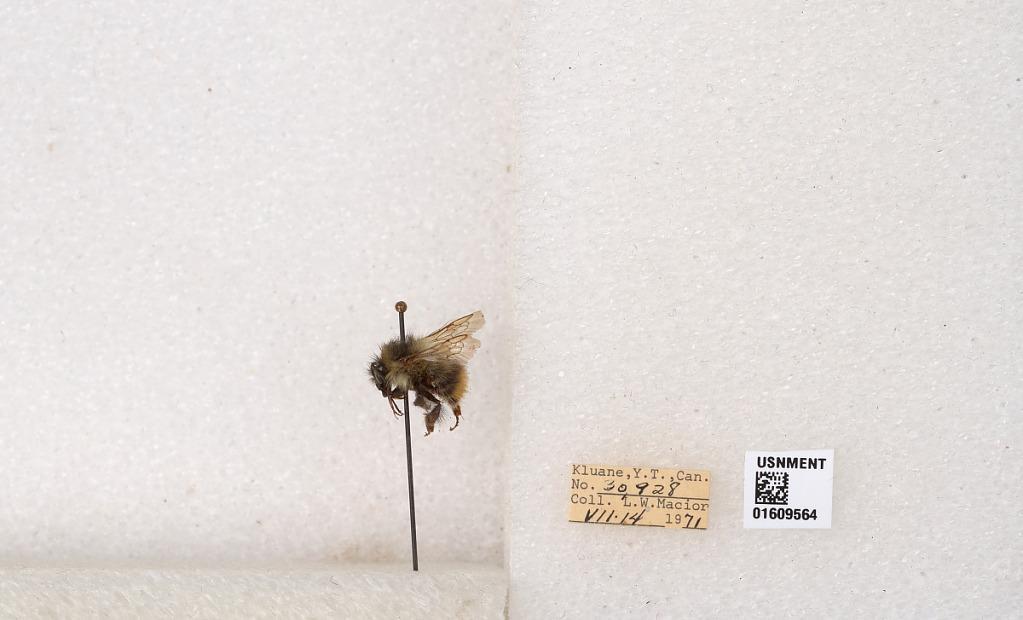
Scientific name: Bombus (Pyrobombus) sylvicola Kirby
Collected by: L. Macior
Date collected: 1971-7-14
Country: Canada
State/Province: Yukon
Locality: Kluane
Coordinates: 61.2281, -138.722